In the Line of Duty: Street War

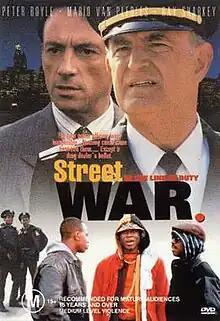
Movie cover

In the Line of Duty: Street War is an American action film which was released in 1992. It is about a New York City Housing Authority policeman whose partner is killed and he seeks revenge for the killing.